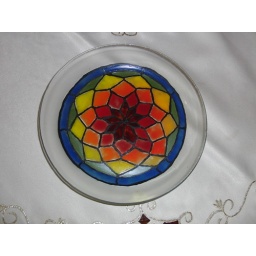
This bowl was painted on clear glass, fired in a kiln and slumped.